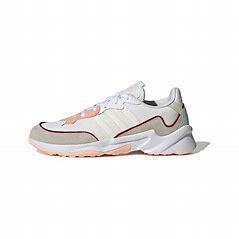
Brand: adidas
Model: neo Adidas NEO 20 20 FX